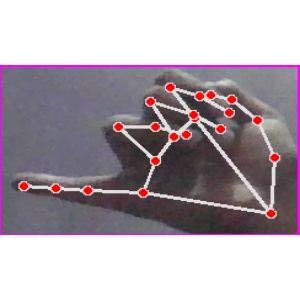
अक्षर: च